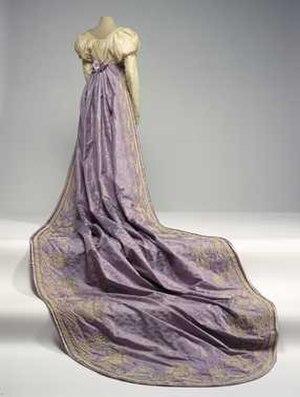
Le Centraal Museum est un musée d'art situé à Utrecht. La maison Schröder de Rietveld et la dick bruna huis en font aussi partie.